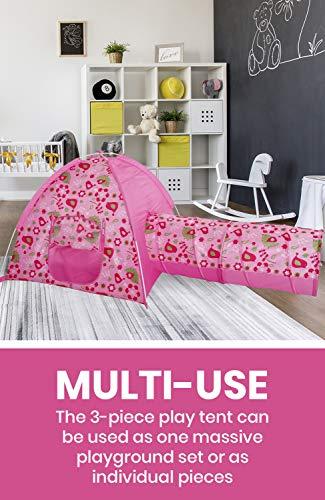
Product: Alvantor Floral Garden 2 Tunnel Playhouse Toddler Playground Kids Play Tent Indoor and Outdoor Pink Princess House Great Game and Toy Gift for Children Fun, 75.6"x44"x37"
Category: Toys & Games | Sports & Outdoor Play | Play Tents & Tunnels
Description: Great for imagination: this Super cute Flower two tunnel play Tent is suitable for all kids who have a very creative imagination Kids can crawl through the tunnels in this portable play Tent.
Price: $35.34
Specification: ProductDimensions:76x44x37inches|ItemWeight:2.75pounds|ShippingWeight:2.75pounds(Viewshippingratesandpolicies)|ASIN:B01M8GS6WC|Itemmodelnumber:8019|Manufacturerrecommendedage:24months-12years